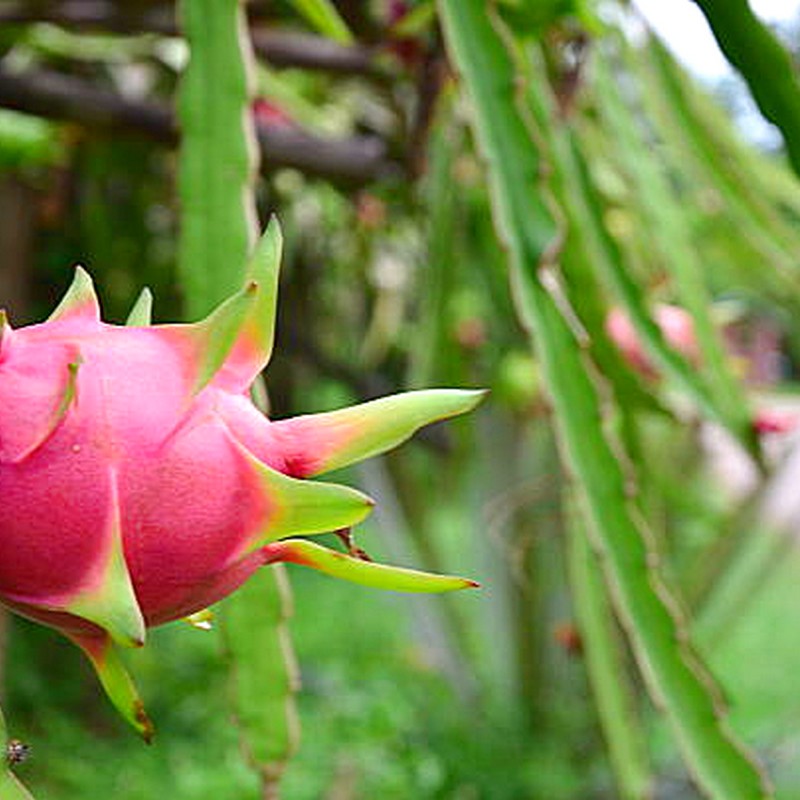
Label: Mature Dragon Fruit